Frozen conflict

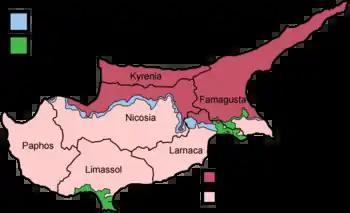
A map of divided Cyprus

The Cyprus dispute has been frozen since 1974. The northern part of Cyprus is under the "de facto" control of the Turkish Republic of Northern Cyprus, but this is not recognized internationally except by Turkey.